Vilebrequin

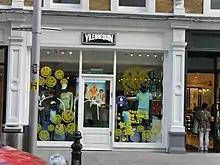
Vilebrequin, King's Road, London, 2022

Vilebrequin is a French luxury brand specializing in swimwear and ready-to-wear for men and women. The brand was created in 1971 in Saint-Tropez by Fred Prysquel, a photographer and sports automobile journalist, and Yvette, a fashion designer. Fred is colorblind; thus Yvette picks out the colors. The brand has stores in Saint-Tropez, Paris, Beverly Hills, Las Vegas, Milan, Monte Carlo, Seoul, New York City and Washington DC, among others. It was due to Prysquel's passion for automobiles that he named his brand Vilebrequin, the French word for "crankshaft".